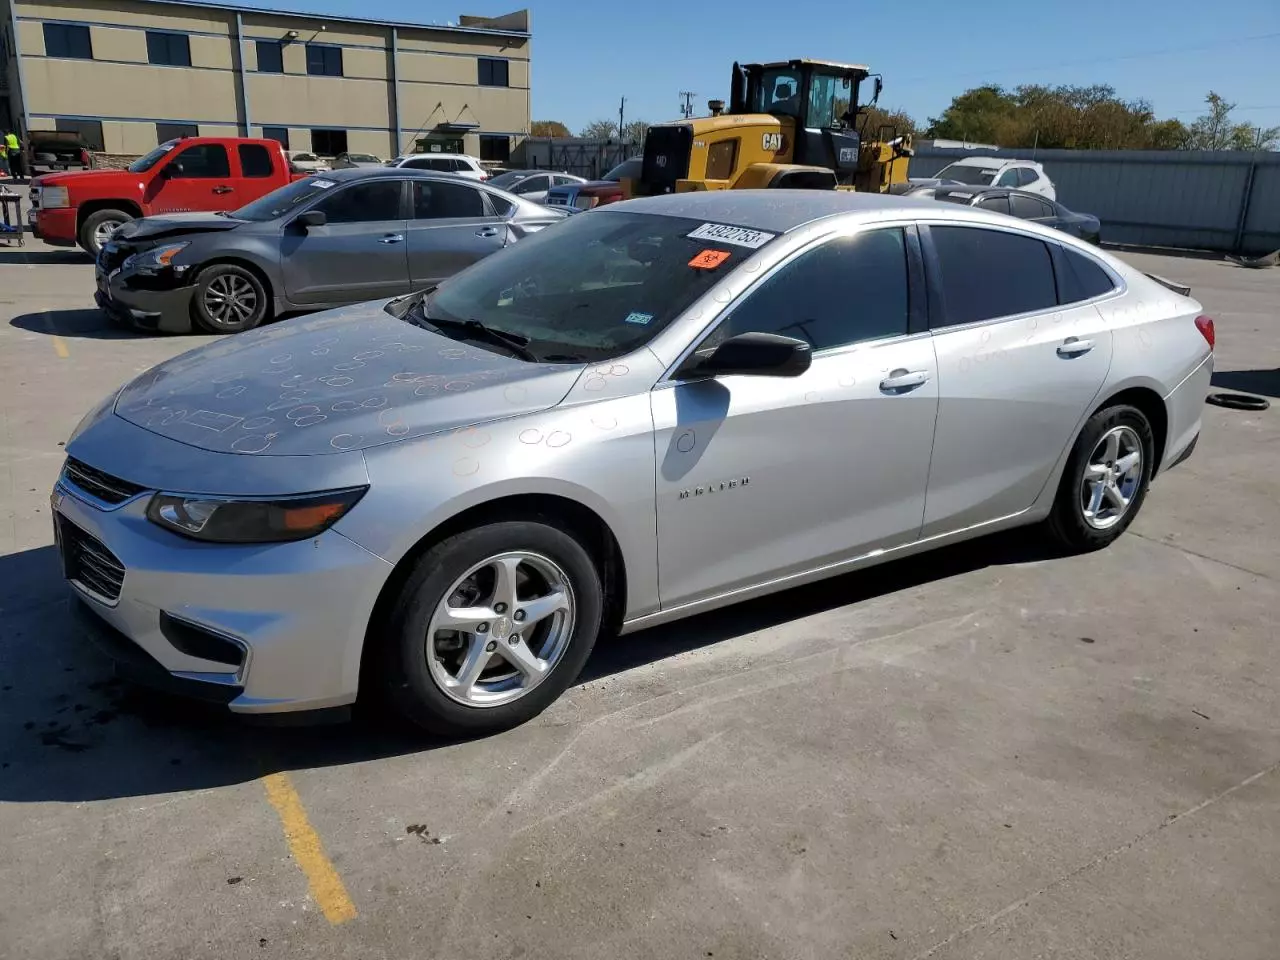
Aucun dommage détecté.
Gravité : aucun